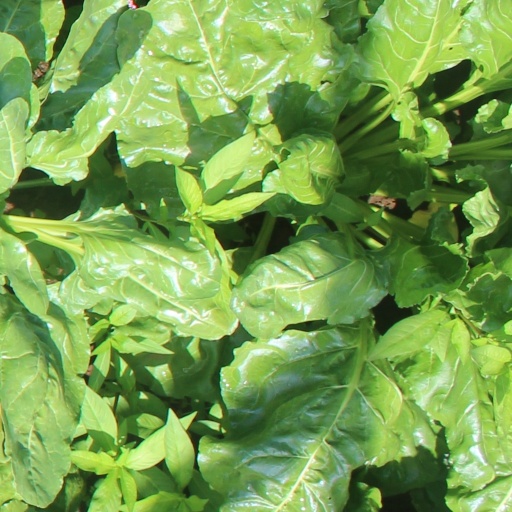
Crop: sugar beet